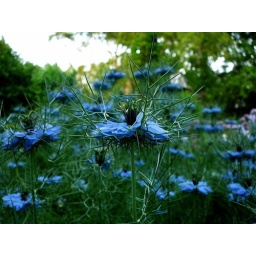
&amp;quot;love in the mist&amp;quot; in full bloom. There is something about blue flowers that is so unique--my opinion